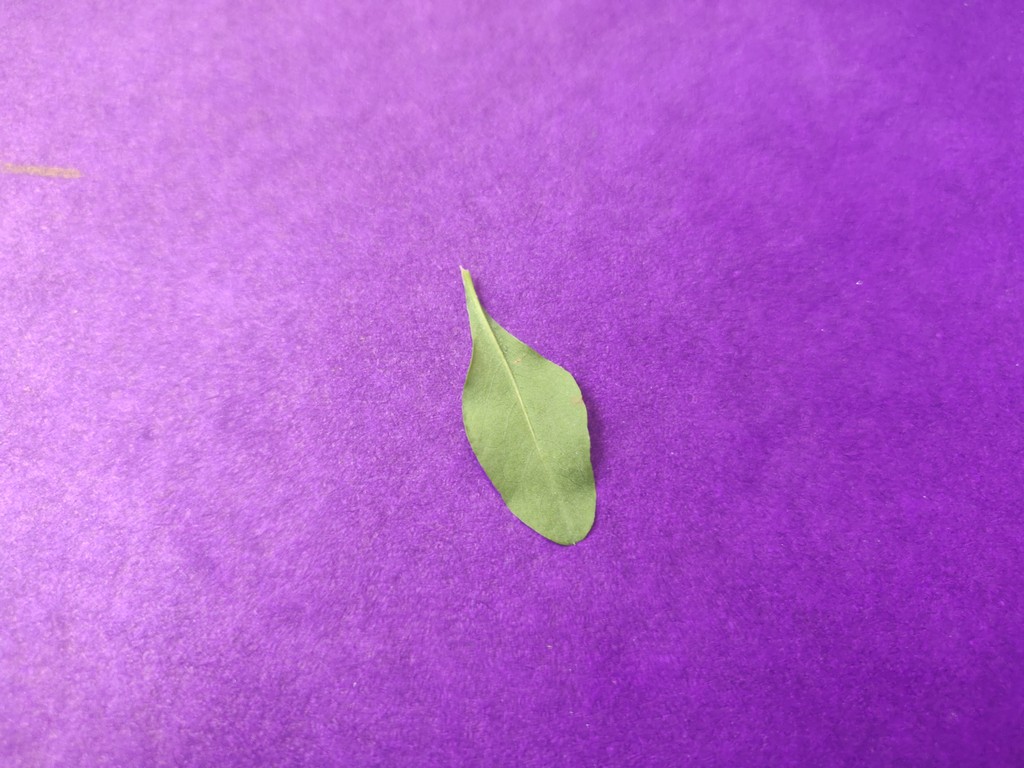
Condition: Healthy
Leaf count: single
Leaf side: back